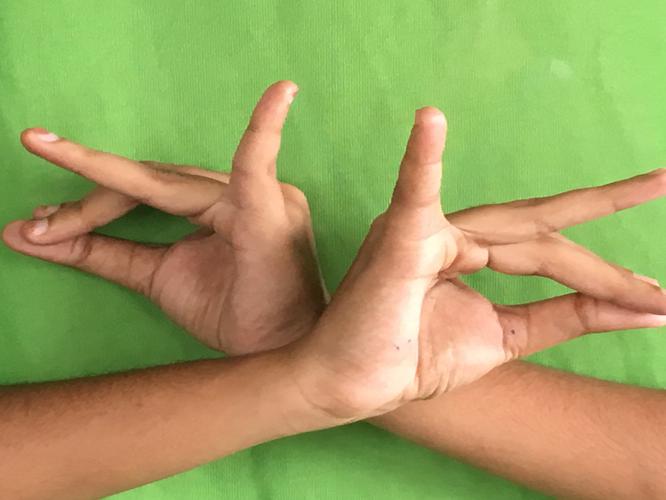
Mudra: Katakavardhana
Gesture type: double_hand